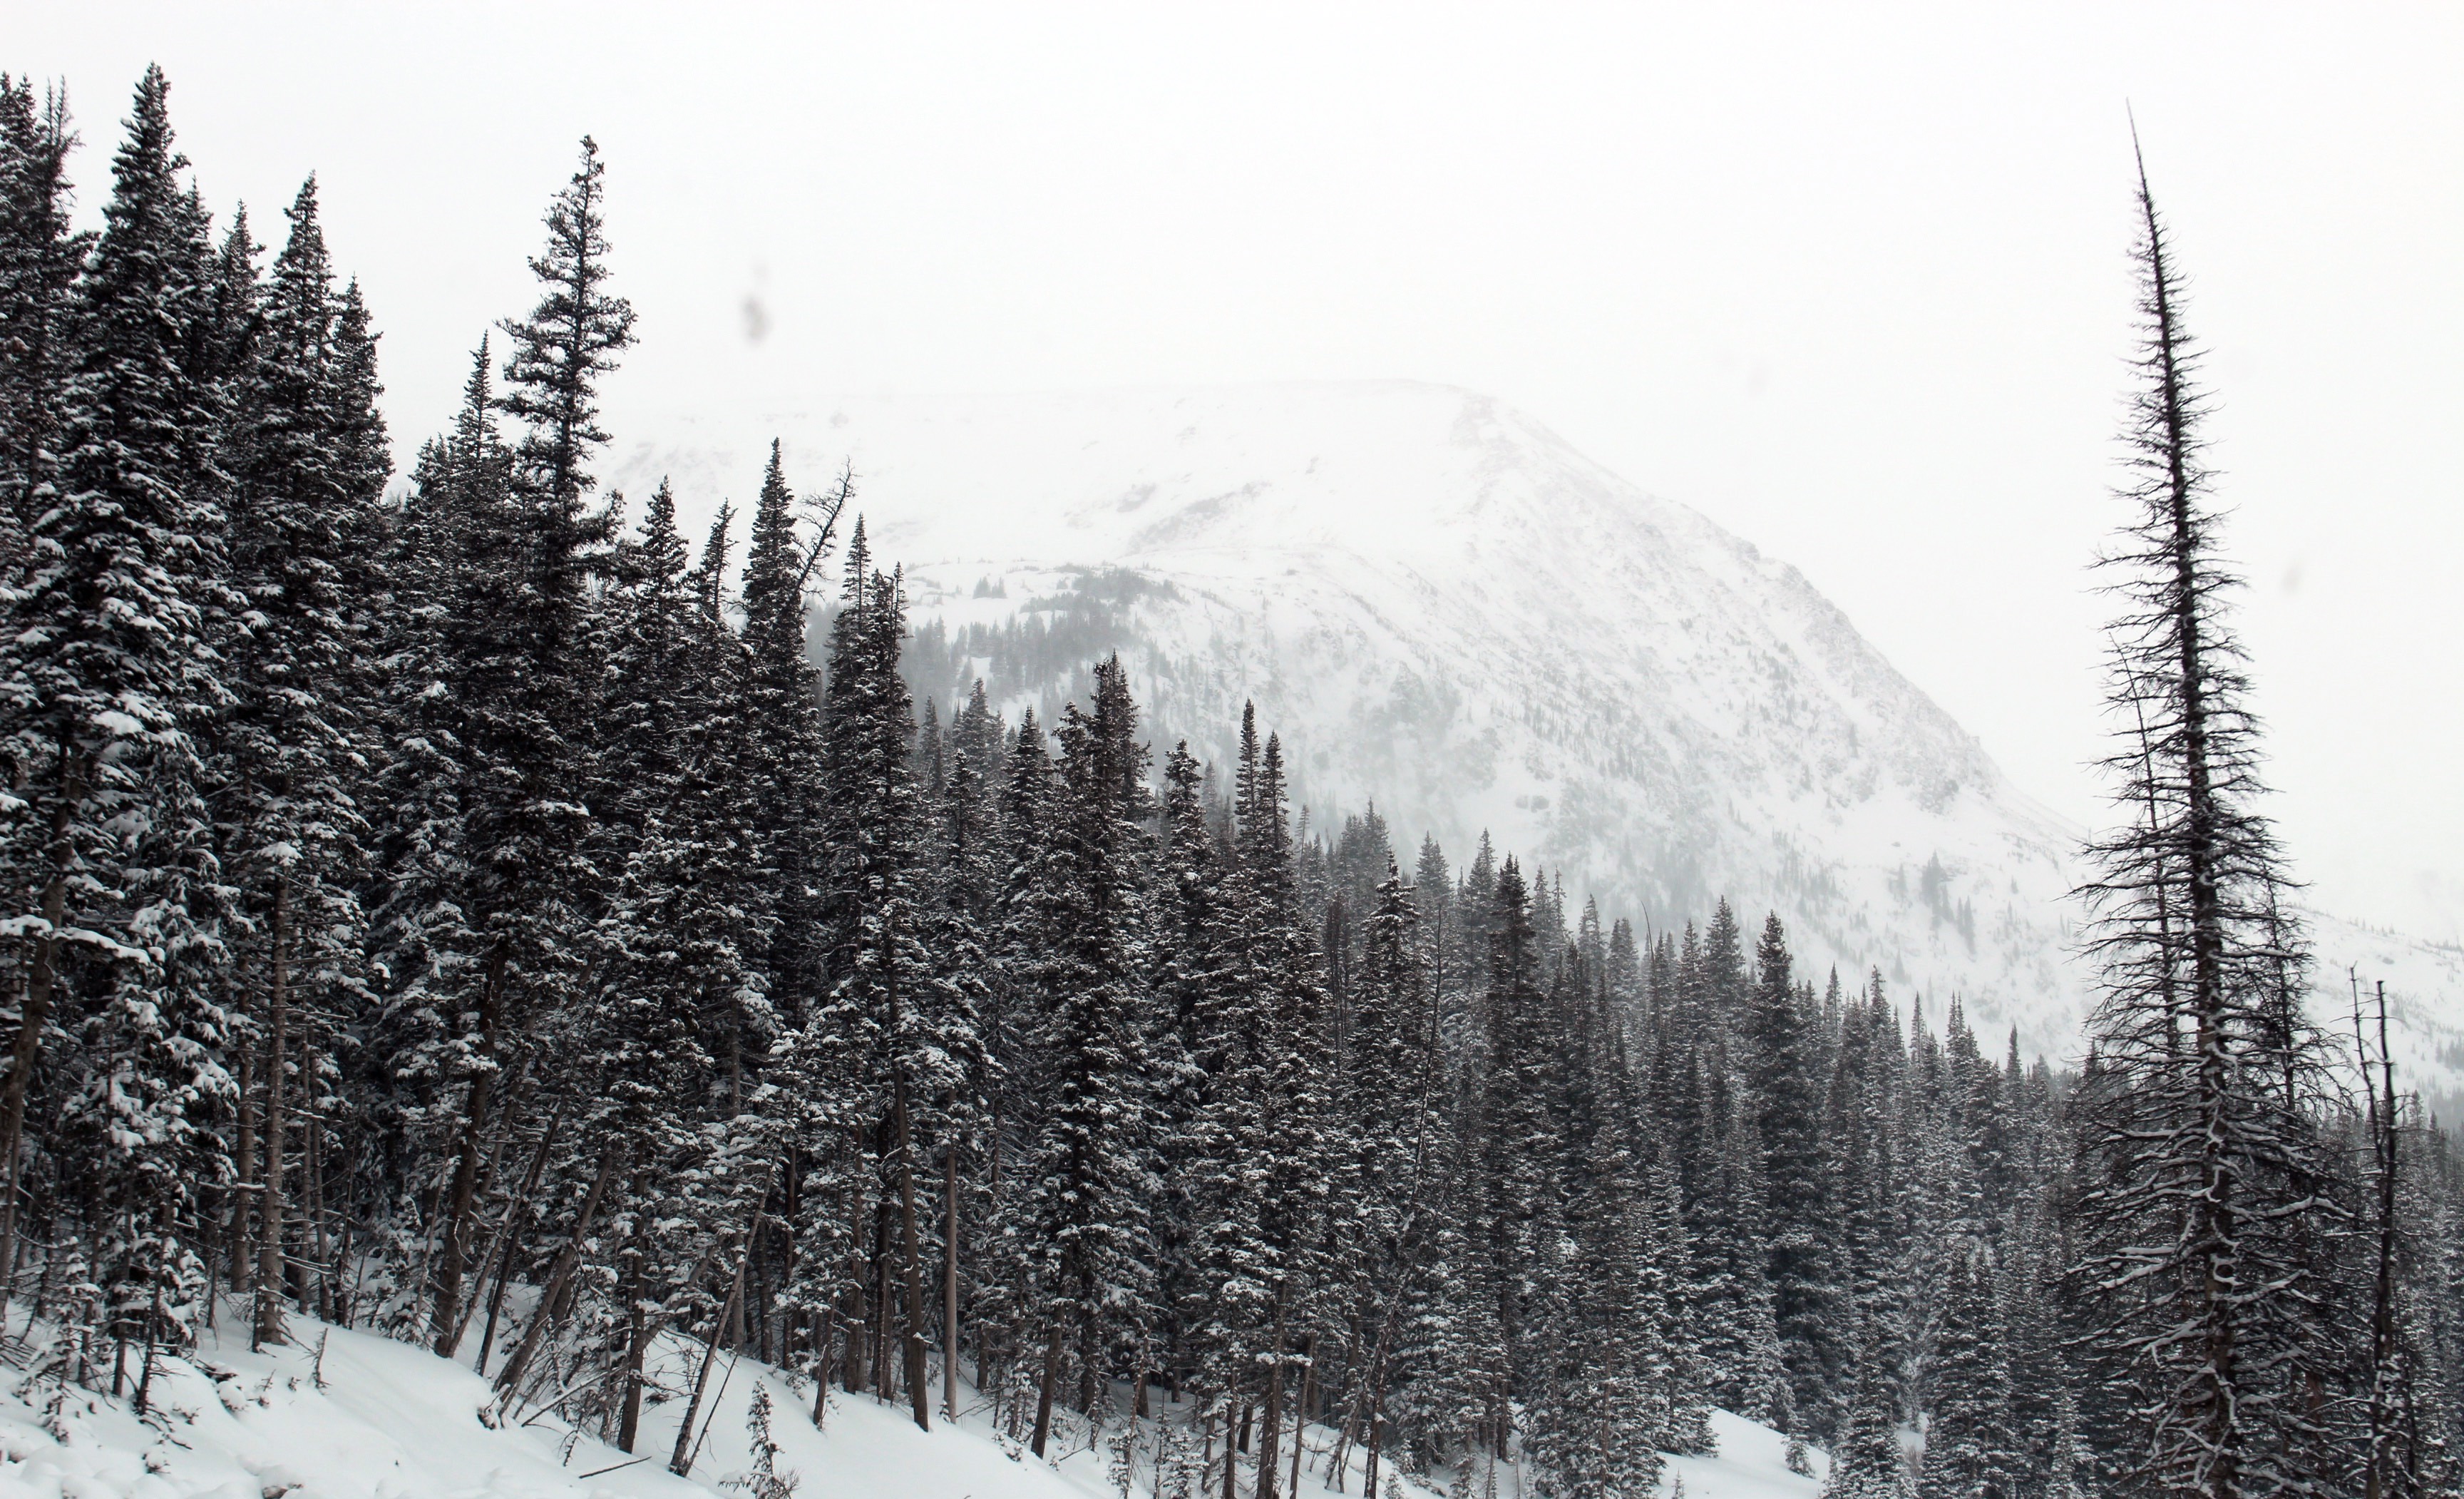
tree, forest, branch, mountain, snow, winter, plant, mountain range, weather, fir, season, ridge, spruce, atmospheric phenomenon, woody plant, mountainous landforms, temperate coniferous forest, geological phenomenon